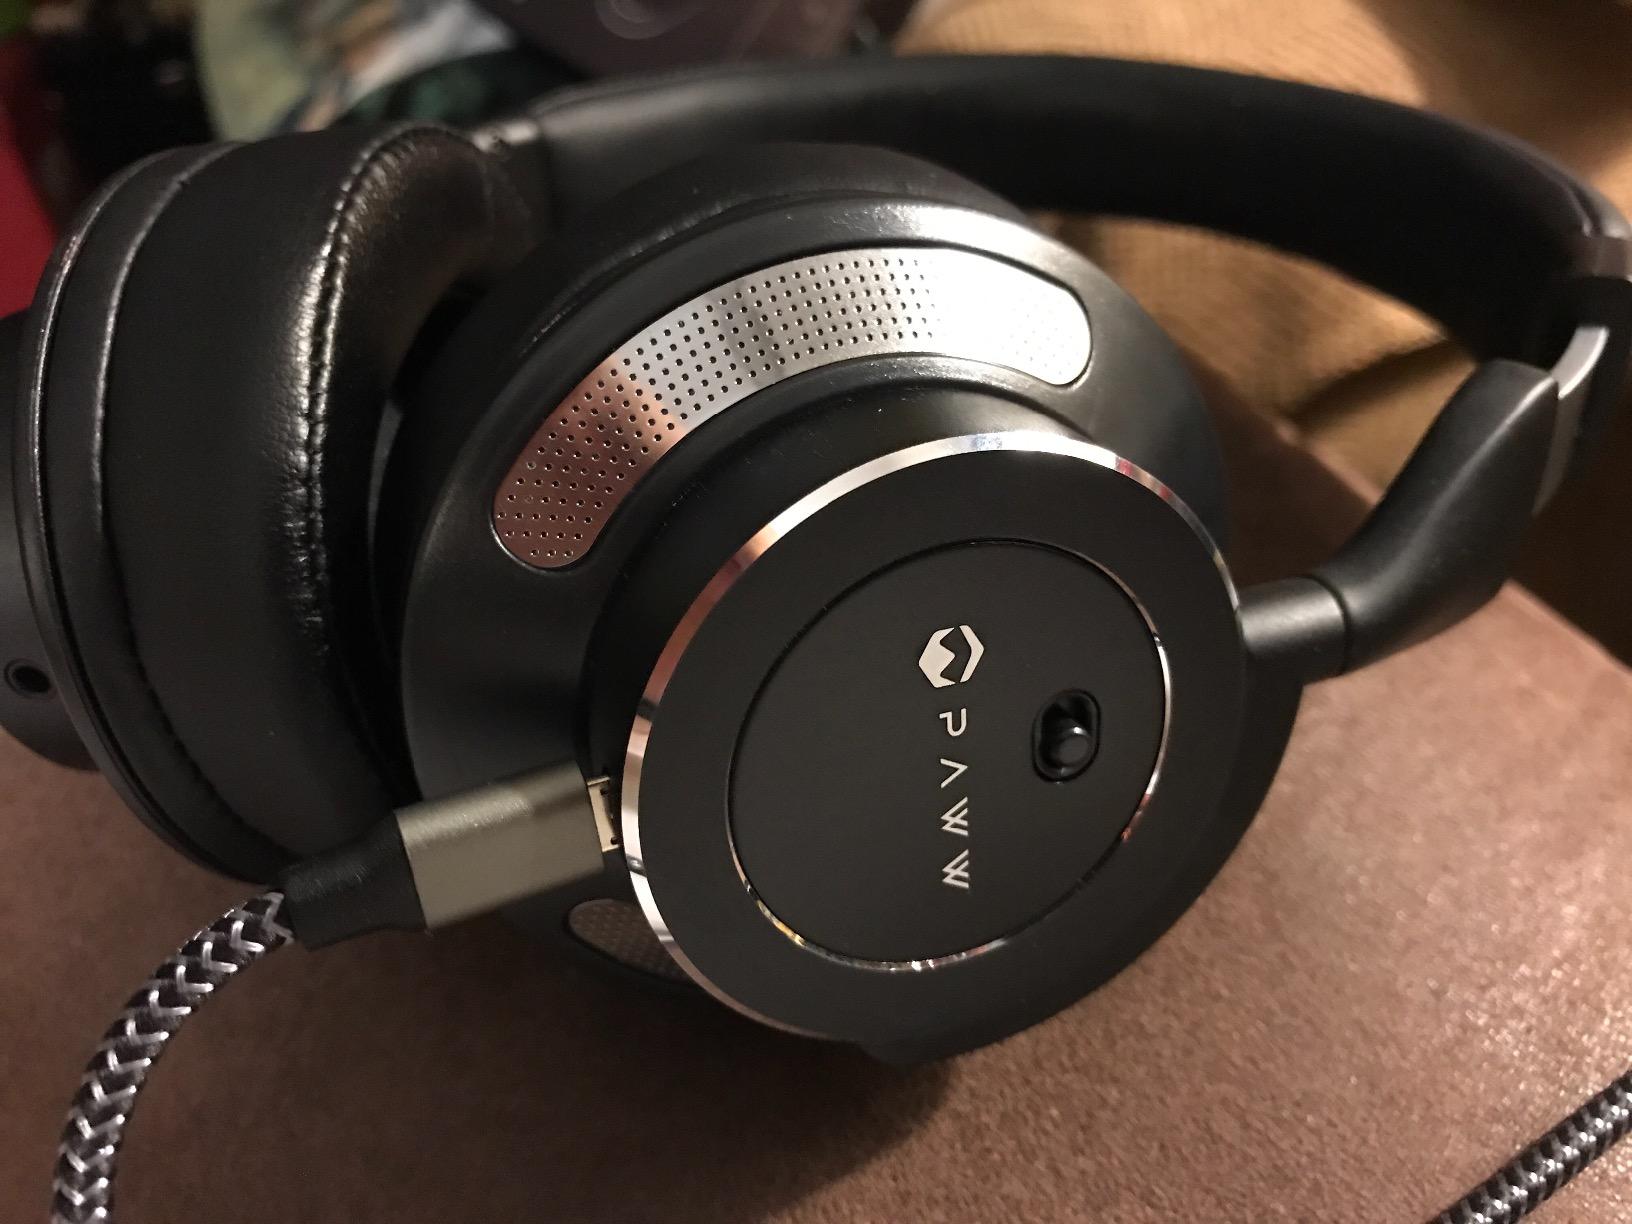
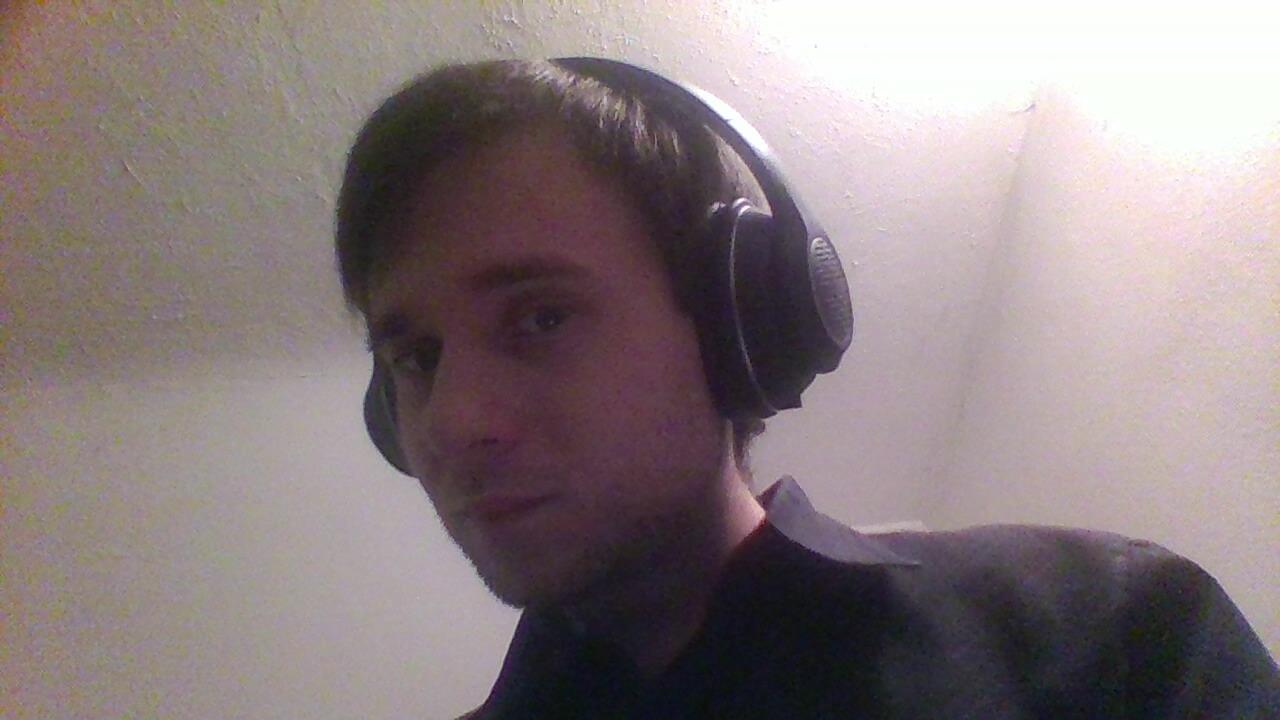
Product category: headphones
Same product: no